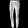
Label: Trouser